Thomas Beesley Jr. House

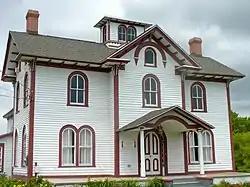
Thomas Beesley Jr. House in 2010.

Thomas Beesley Jr. House is located in Middle Township, Cape May County, New Jersey, United States. The house was added to the National Register of Historic Places on February 12, 1998.